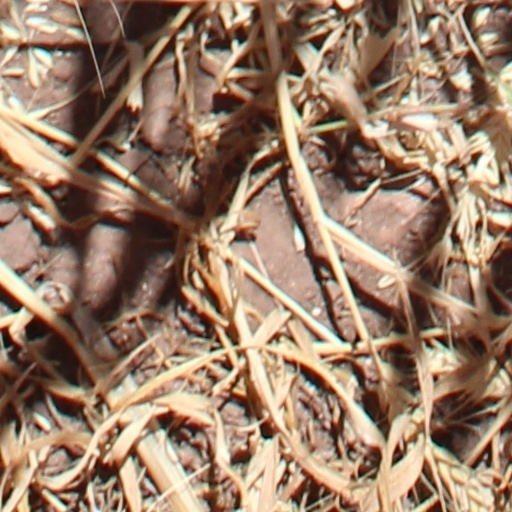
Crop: wheat